Public Speaking (film)

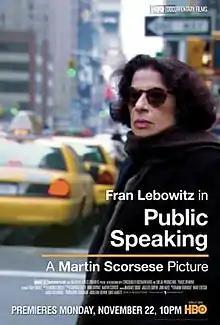
Official poster

Public Speaking is a 2010 documentary film directed and produced by Martin Scorsese, about the American author Fran Lebowitz.